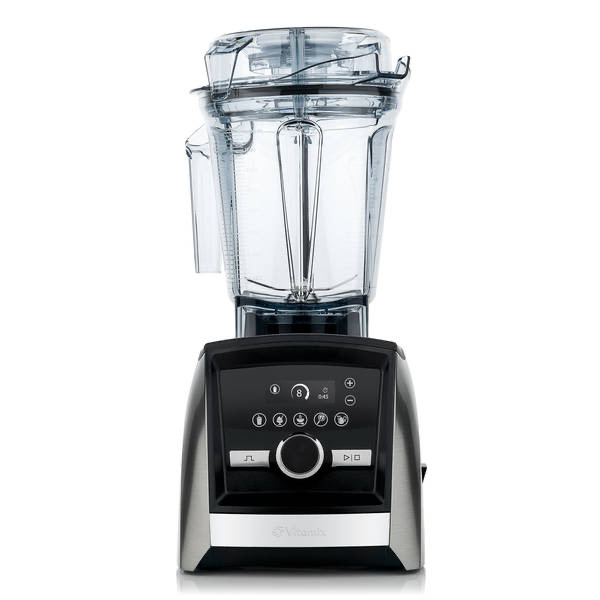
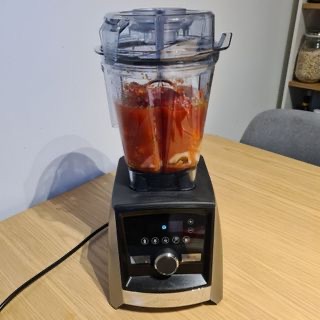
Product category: items_blender
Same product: yes